12th (Service) Battalion, Gloucestershire Regiment (Bristol's Own)

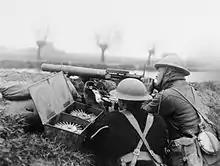
A British Lewis gun team at the Battle of Hazebrouck

The 12th Gloucesters was now only 300 strong and took no active part in the Battle of Flers–Courcelette (18–22 September), though the battalion was later awarded it as a battle honour. Although the battalion had been told that it would not have to go back into the line, it received a draft of 116 reinforcements and was given a role in 95th Brigade's next attack, the Battle of Morval on 25 September. The battalion was in support while 1st Bn Devonshire Regiment and 1st Bn East Surreys suffered heavy casualties taking the first and second objectives. 12th Gloucesters and 2nd King's Own Scottish Borderers then moved through the village of Morval itself and dug in on the far side. The battalion's casualties were 12 killed and 61 wounded. The next night the battalion was relieved and went into camp in Happy Valley.